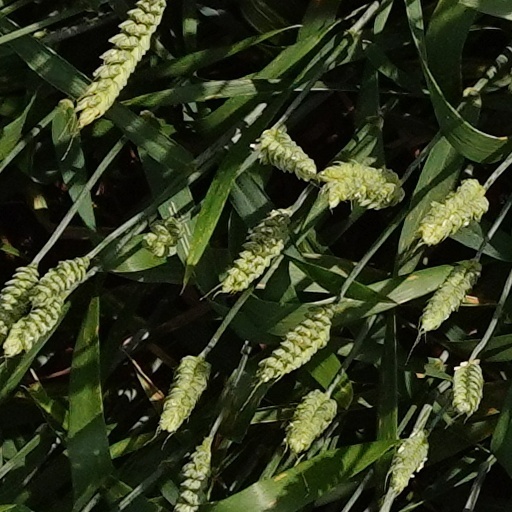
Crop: wheat